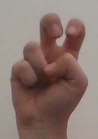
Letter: toot